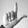
ASL letter: L